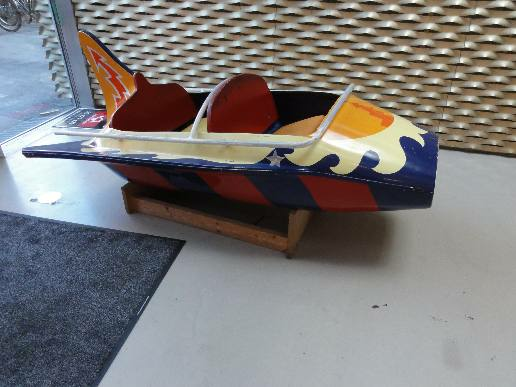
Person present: No